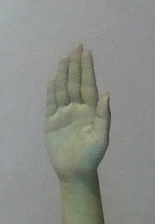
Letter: seen